James E. Boyd (scientist)

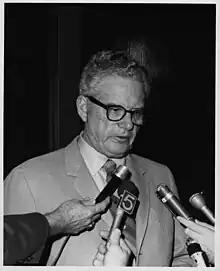
James E. Boyd speaking to the media

Boyd had to deal with intense public pressure to fire the then Georgia Tech Yellow Jackets football coach, Bud Carson. Georgia Tech alumni – accustomed to success under football legends John Heisman (whose career wins–losses–draws statistics were ), William A. Alexander and Bobby Dodd – made repeated calls for Carson's dismissal. The complaints were based on a long list of infractions, including "mistreating and humiliating students" and "unsportsmanlike conduct", but the most important issue was his record. The last straw was his season in 1971, which included both a loss to Georgia Tech's longtime rival, the Georgia Bulldogs, and to the Mississippi State Bulldogs in the 1971 Peach Bowl. As institute president, Boyd chaired the board of directors of the Georgia Tech Athletic Association, which had been suffering both in win percentage and in finances.